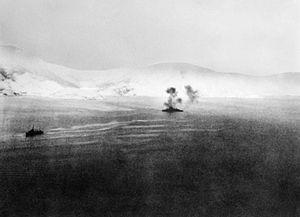
Le HMS Warspite est un cuirassé britannique de classe Queen Elizabeth construit pour la Royal Navy au début des années 1910. En service de 1915 à 1945, il participe aux deux conflits mondiaux du XXᵉ siècle, naviguant sur tous les océans du globe.
1940 est une année bissextile commençant un lundi.
La bataille de Narvik eut lieu durant la campagne de Norvège, autour de la ville de Narvik dans le nord de la Norvège. Elle se déroula en deux temps : d'abord en mer puis sur le sol norvégien, ce qui fait que des historiens parlent parfois des « batailles de Narvik » afin de distinguer ces deux temps. Les combats dans la région s'étendent au total du 9 avril au 8 juin 1940.